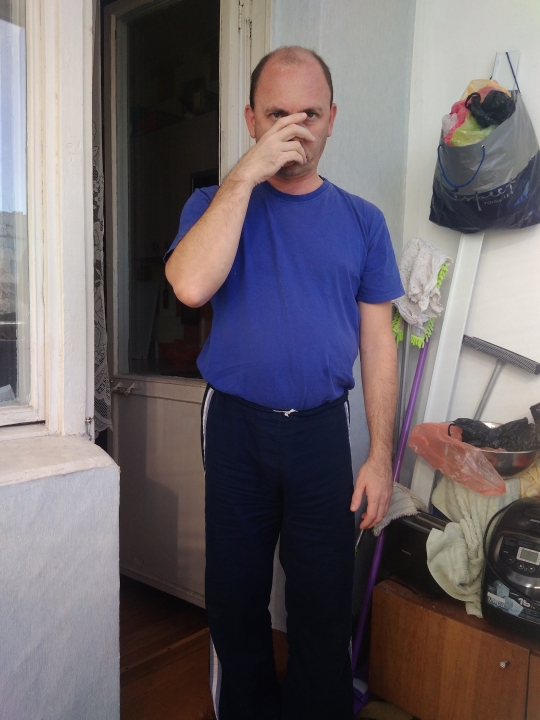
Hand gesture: no_gesture